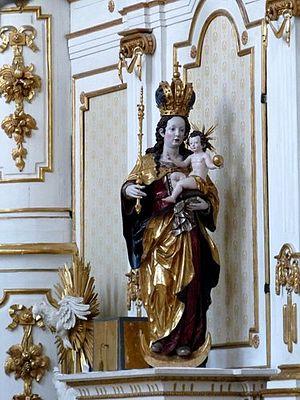
Vierge-à-l'Enfant église paroissiale Saint-Pierre-et-Saint-Paul Oberelchingen
Christoph Rodt, aussi orthographié Rott, Rod ou Roth, né vers 1575 à Neuburg an der Kammel et mort le 10 mars 1634 à Kötz, est un sculpteur allemand.